Killing of Muhammad al-Durrah

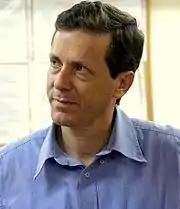
Isaac Herzog was then Israel's Cabinet Secretary.

The position of the IDF changed over time, from accepting responsibility in 2000 to retracting the admission in 2005. The IDF's first response, when Enderlin contacted them before his broadcast, was that the Palestinians "make cynical use of women and children," which he decided not to air.